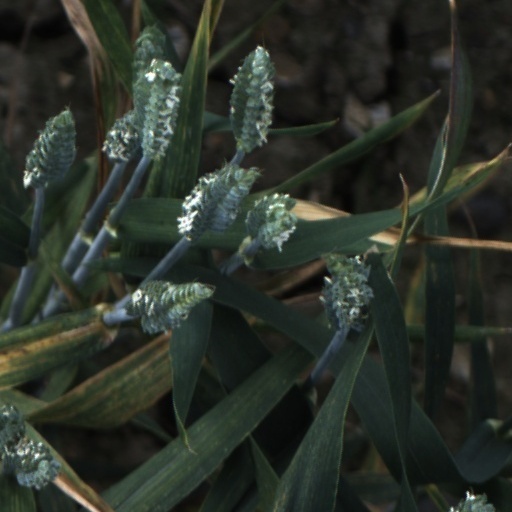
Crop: wheat